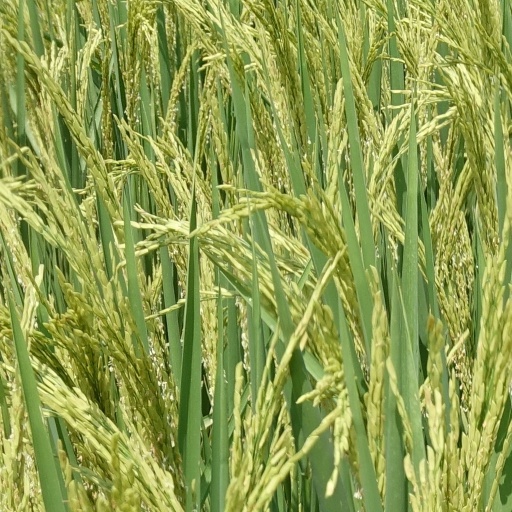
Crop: rice